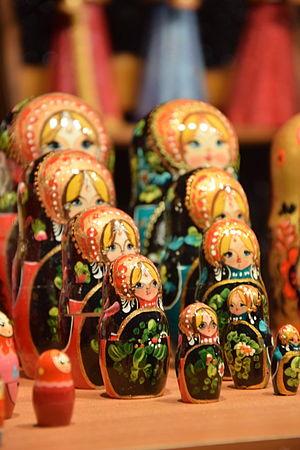
Deux familles de poupées russes sur un stand au marché de noël de Colmar, Alsace, France
Les poupées russes ou matriochkas sont des séries de poupées de tailles décroissantes placées les unes à l'intérieur des autres. Le mot matriochka est dérivé du prénom féminin Matriona, traditionnellement associé à une femme russe de la campagne, robuste et aux formes généreuses, prénom de même étymologie que мать et матрона. On parle aussi parfois de poupée gigogne, en référence à la marionnette de la Mère Gigogne, qui représente une grande et forte femme entourée d'enfants.